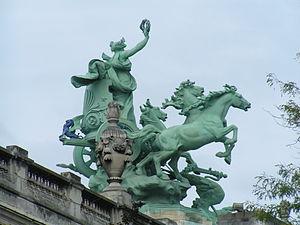
L'Immortalité devançant le Temps de Georges Récipon, Grand Palais, Paris. Balustrade de pierre surmonté d'un pot-à-feu.
L'Immortalité devançant le Temps est une sculpture allégorique de style Baroque en cuivre vert-de-gris de 1900, du sculpteur Georges Récipon, des toits du Grand Palais coté avenue des Champs-Élysées, du 8e arrondissement de Paris. Elle représente de façon allégorique « l'Immortalité », ainsi que les vertus de la République française avec l'autre sculpture du même artiste L’Harmonie triomphant de la Discorde, du coté Seine.